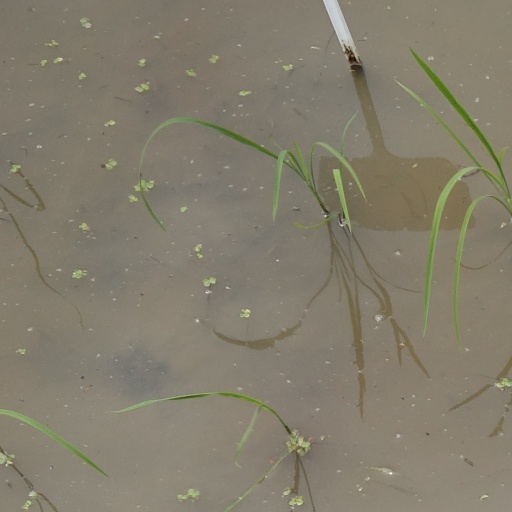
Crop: rice